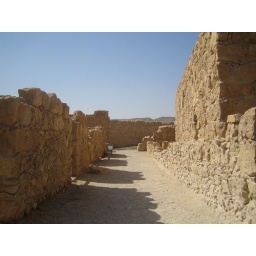
From the castle build by King Herod, on a mountain near the Dead Sea, Israel.